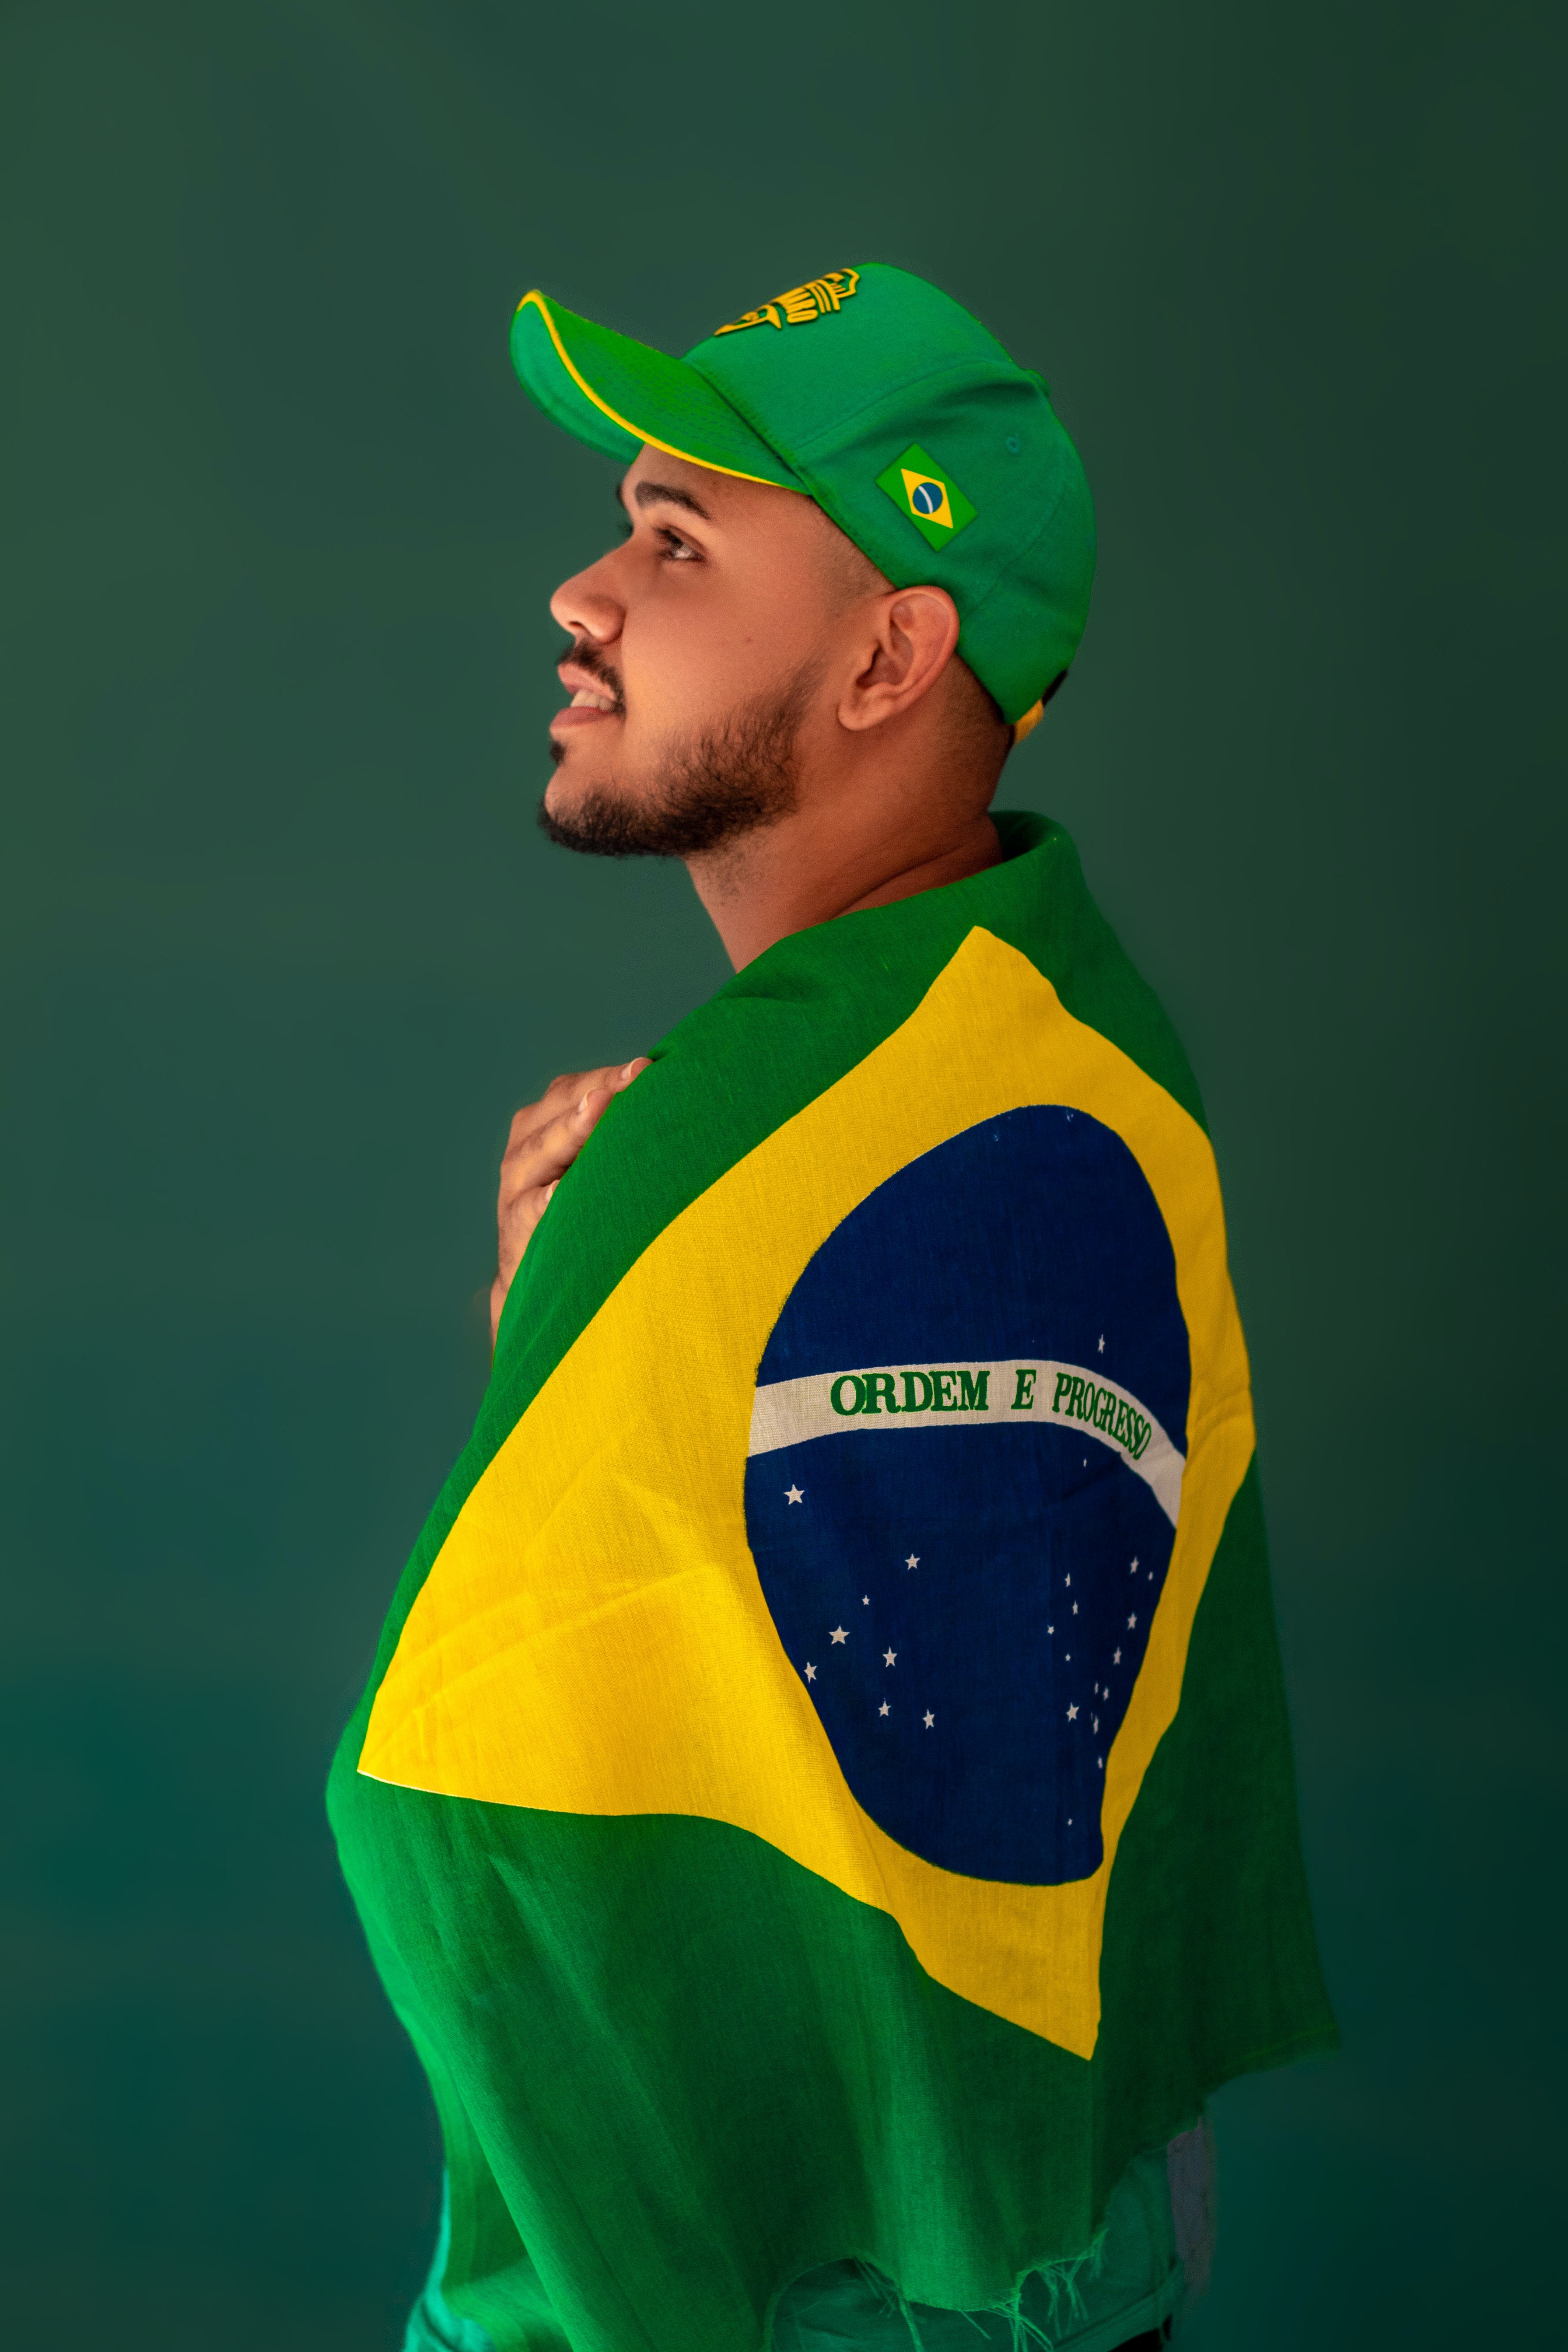
man, head, Cricket cap, cap, sleeve, beard, baseball cap, High visibility clothing, personal protective equipment, jersey, event, uniform, facial hair, fashion design, electric blue, workwear, costume hat, t shirt, sportswear, player